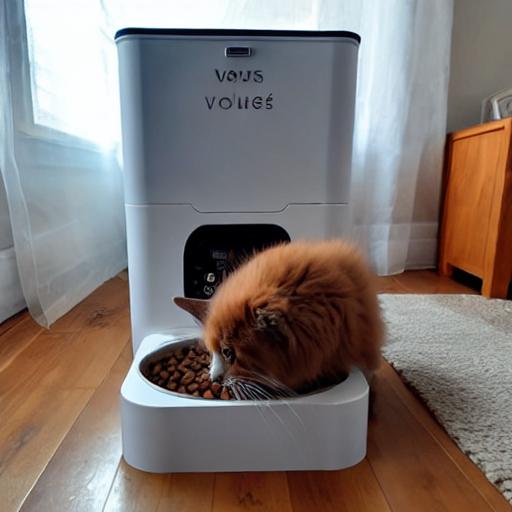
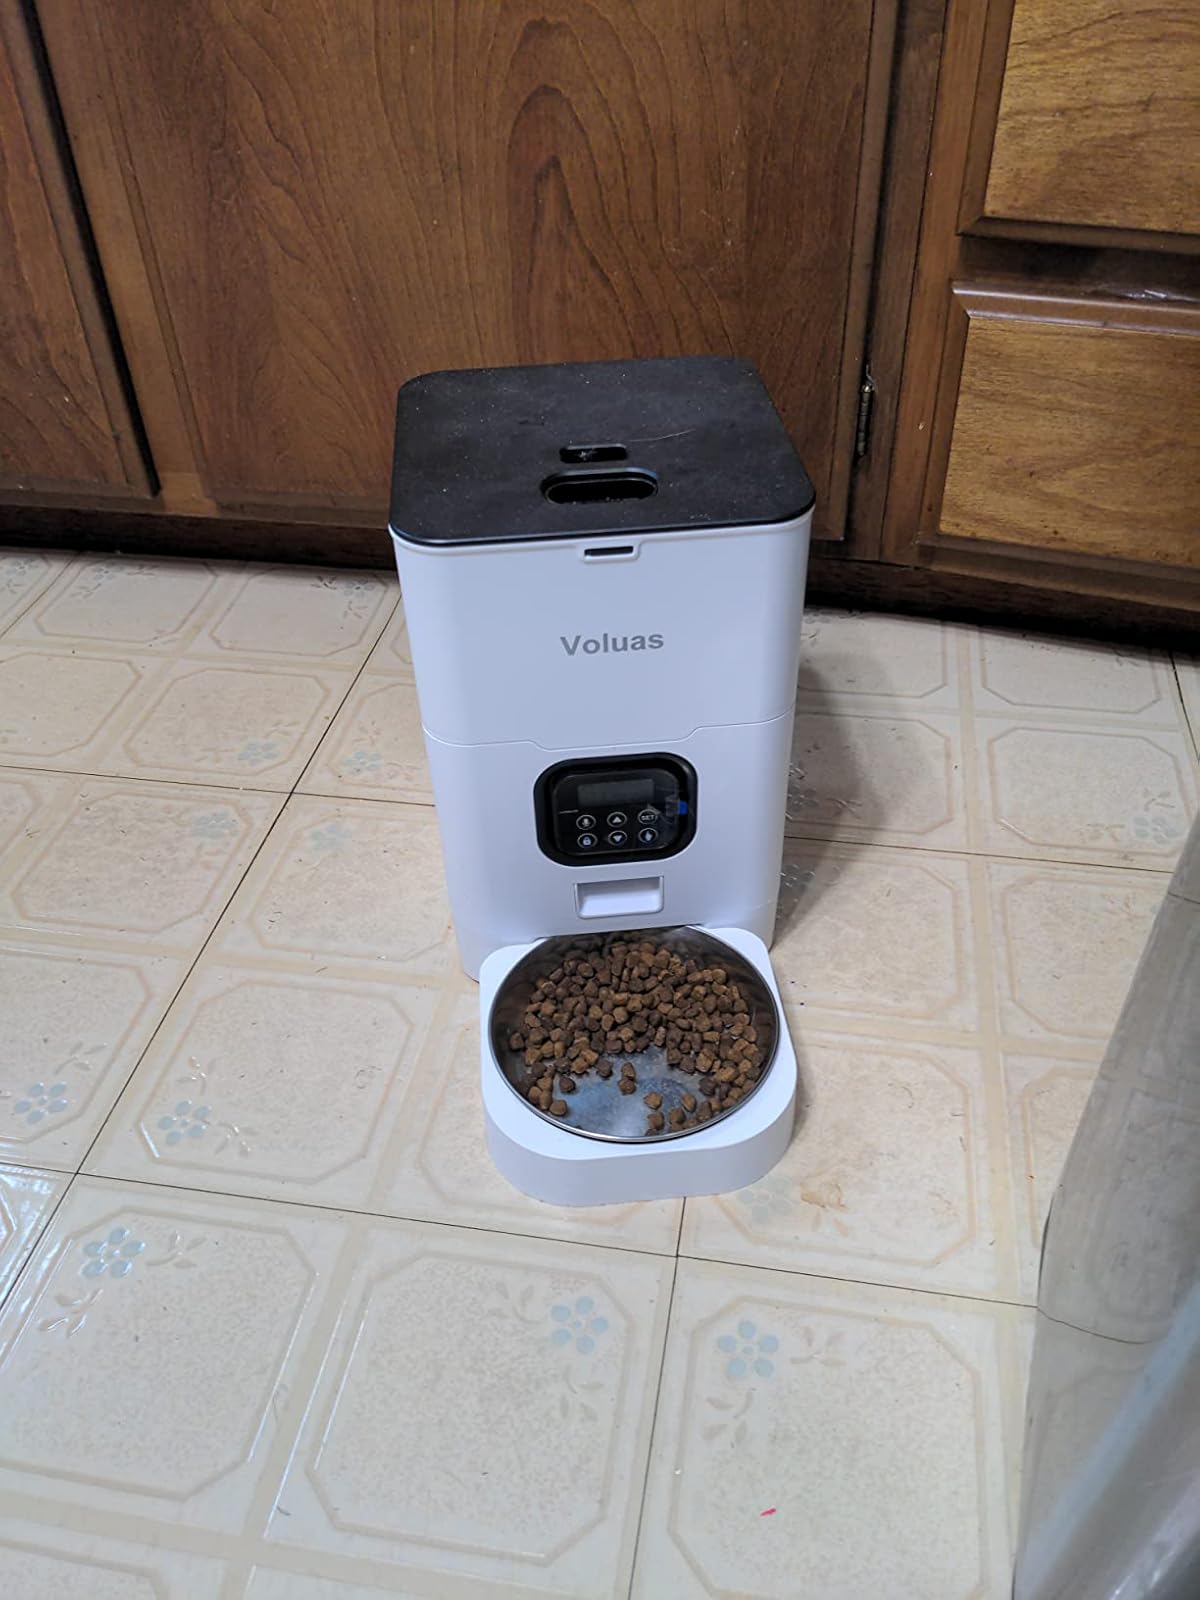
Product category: items_feeder
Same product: no